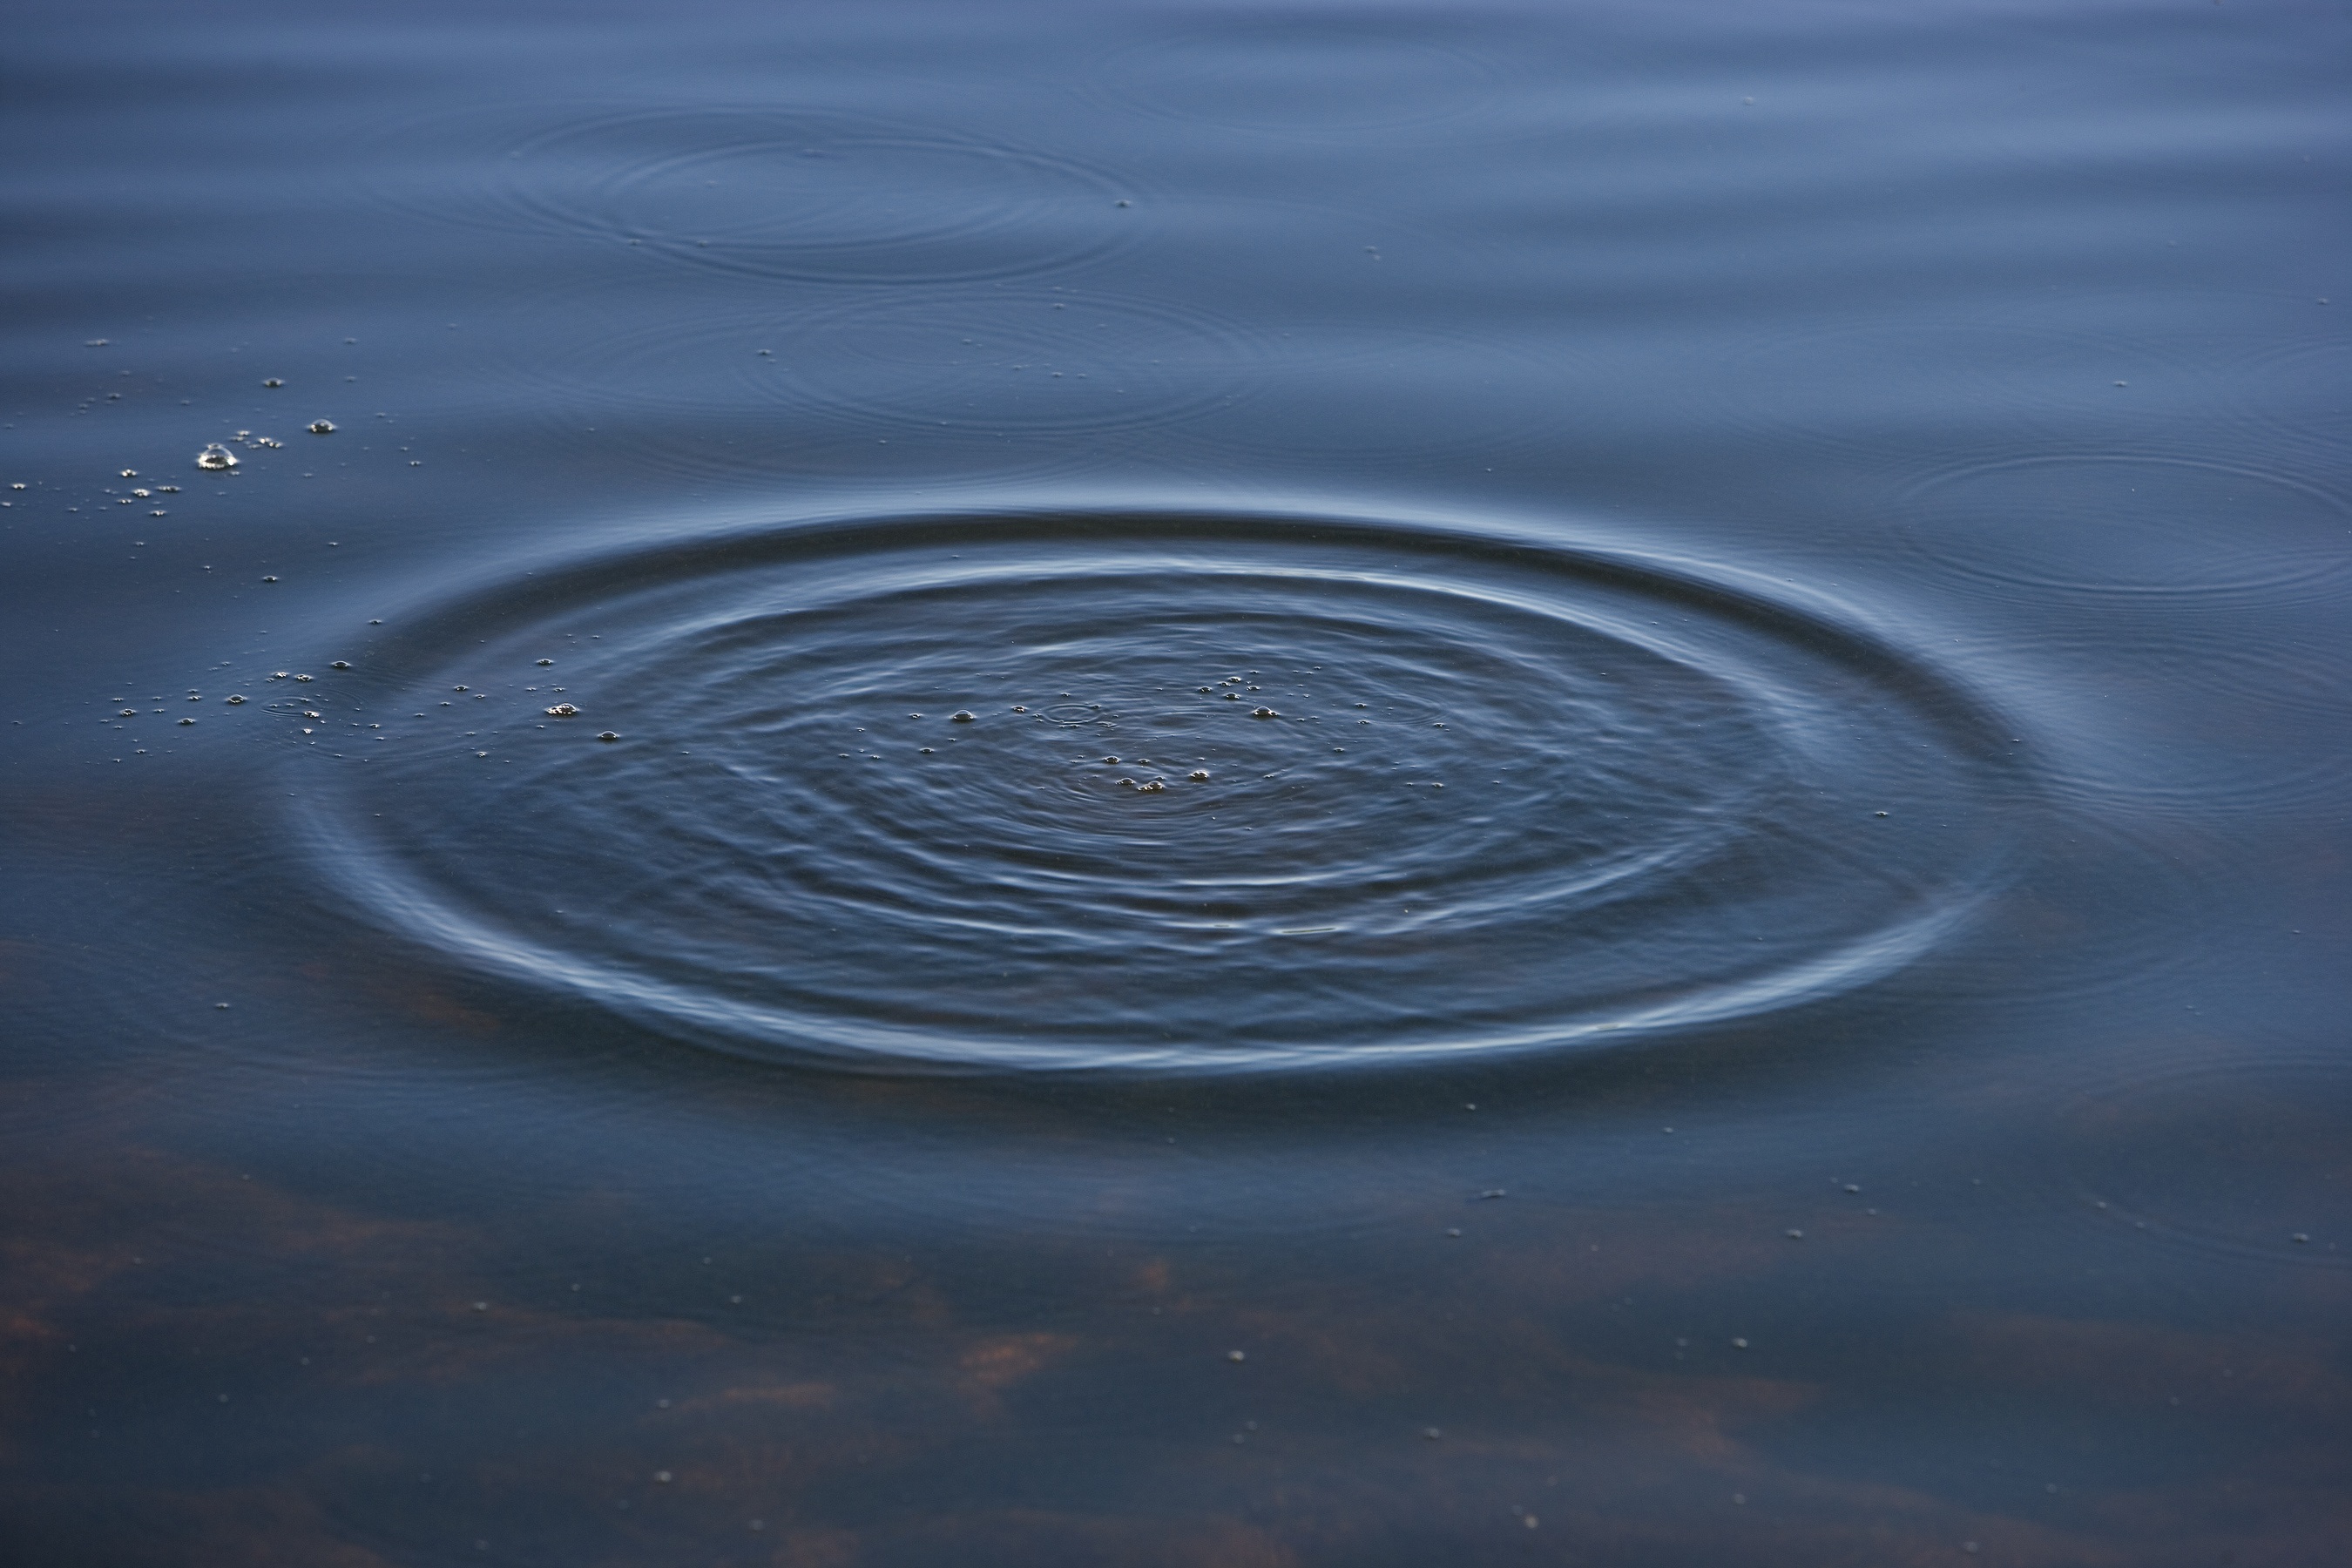
sea, water, nature, drop, wave, wet, atmosphere, pattern, reflection, splash, macro, blue, circle, ripples, bubbles, shape, macro photography, wind wave